Pupillometry

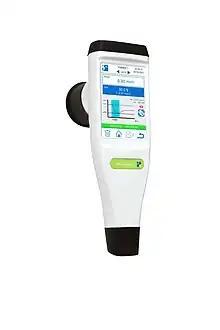
NeuroLight pupillometer and its QPi score (IDMed, Inc)

Numerous studies have shown the importance of pupil evaluation in the clinical setting, and pupillary information is used extensively in patient management and as an indication for possible medical intervention.